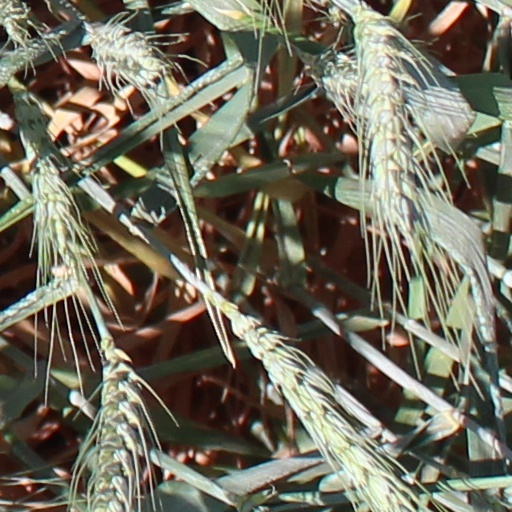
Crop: wheat